Wanderers F.C.

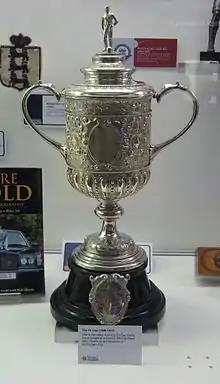
The second FA Cup trophy, pictured here, is identical in design to that won by Wanderers. The original trophy was stolen in 1895 and never recovered

In the 1870–71 season, the Wanderers finally turned around their fortunes, losing only five of thirty-seven matches played. For the following season the FA, following a suggestion by Alcock, initiated the Football Association Challenge Cup, a knock-out tournament open to all member clubs. Due to a combination of their opponents withdrawing and an unusual rule in place at the time which allowed both clubs to progress to the next round in the event of a draw, Wanderers won only one game in the four rounds leading up to the final, held at the Kennington Oval on 16 March 1872. The club beat the Royal Engineers 1–0 to become the first ever winners of the cup, the winning goal being scored by Morton Betts, who was playing under the pseudonym "A. H. Chequer".